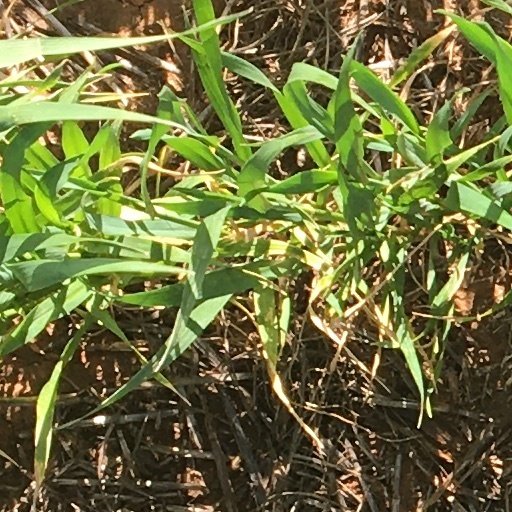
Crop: wheat